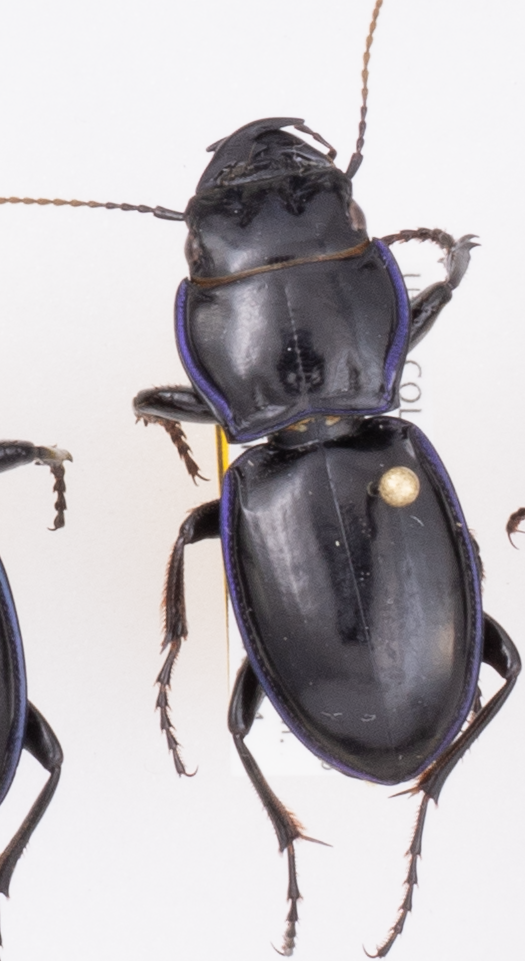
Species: Pasimachus elongatus
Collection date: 2018-05-24
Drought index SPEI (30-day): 0.988
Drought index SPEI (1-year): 0.086
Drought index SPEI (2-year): -0.17